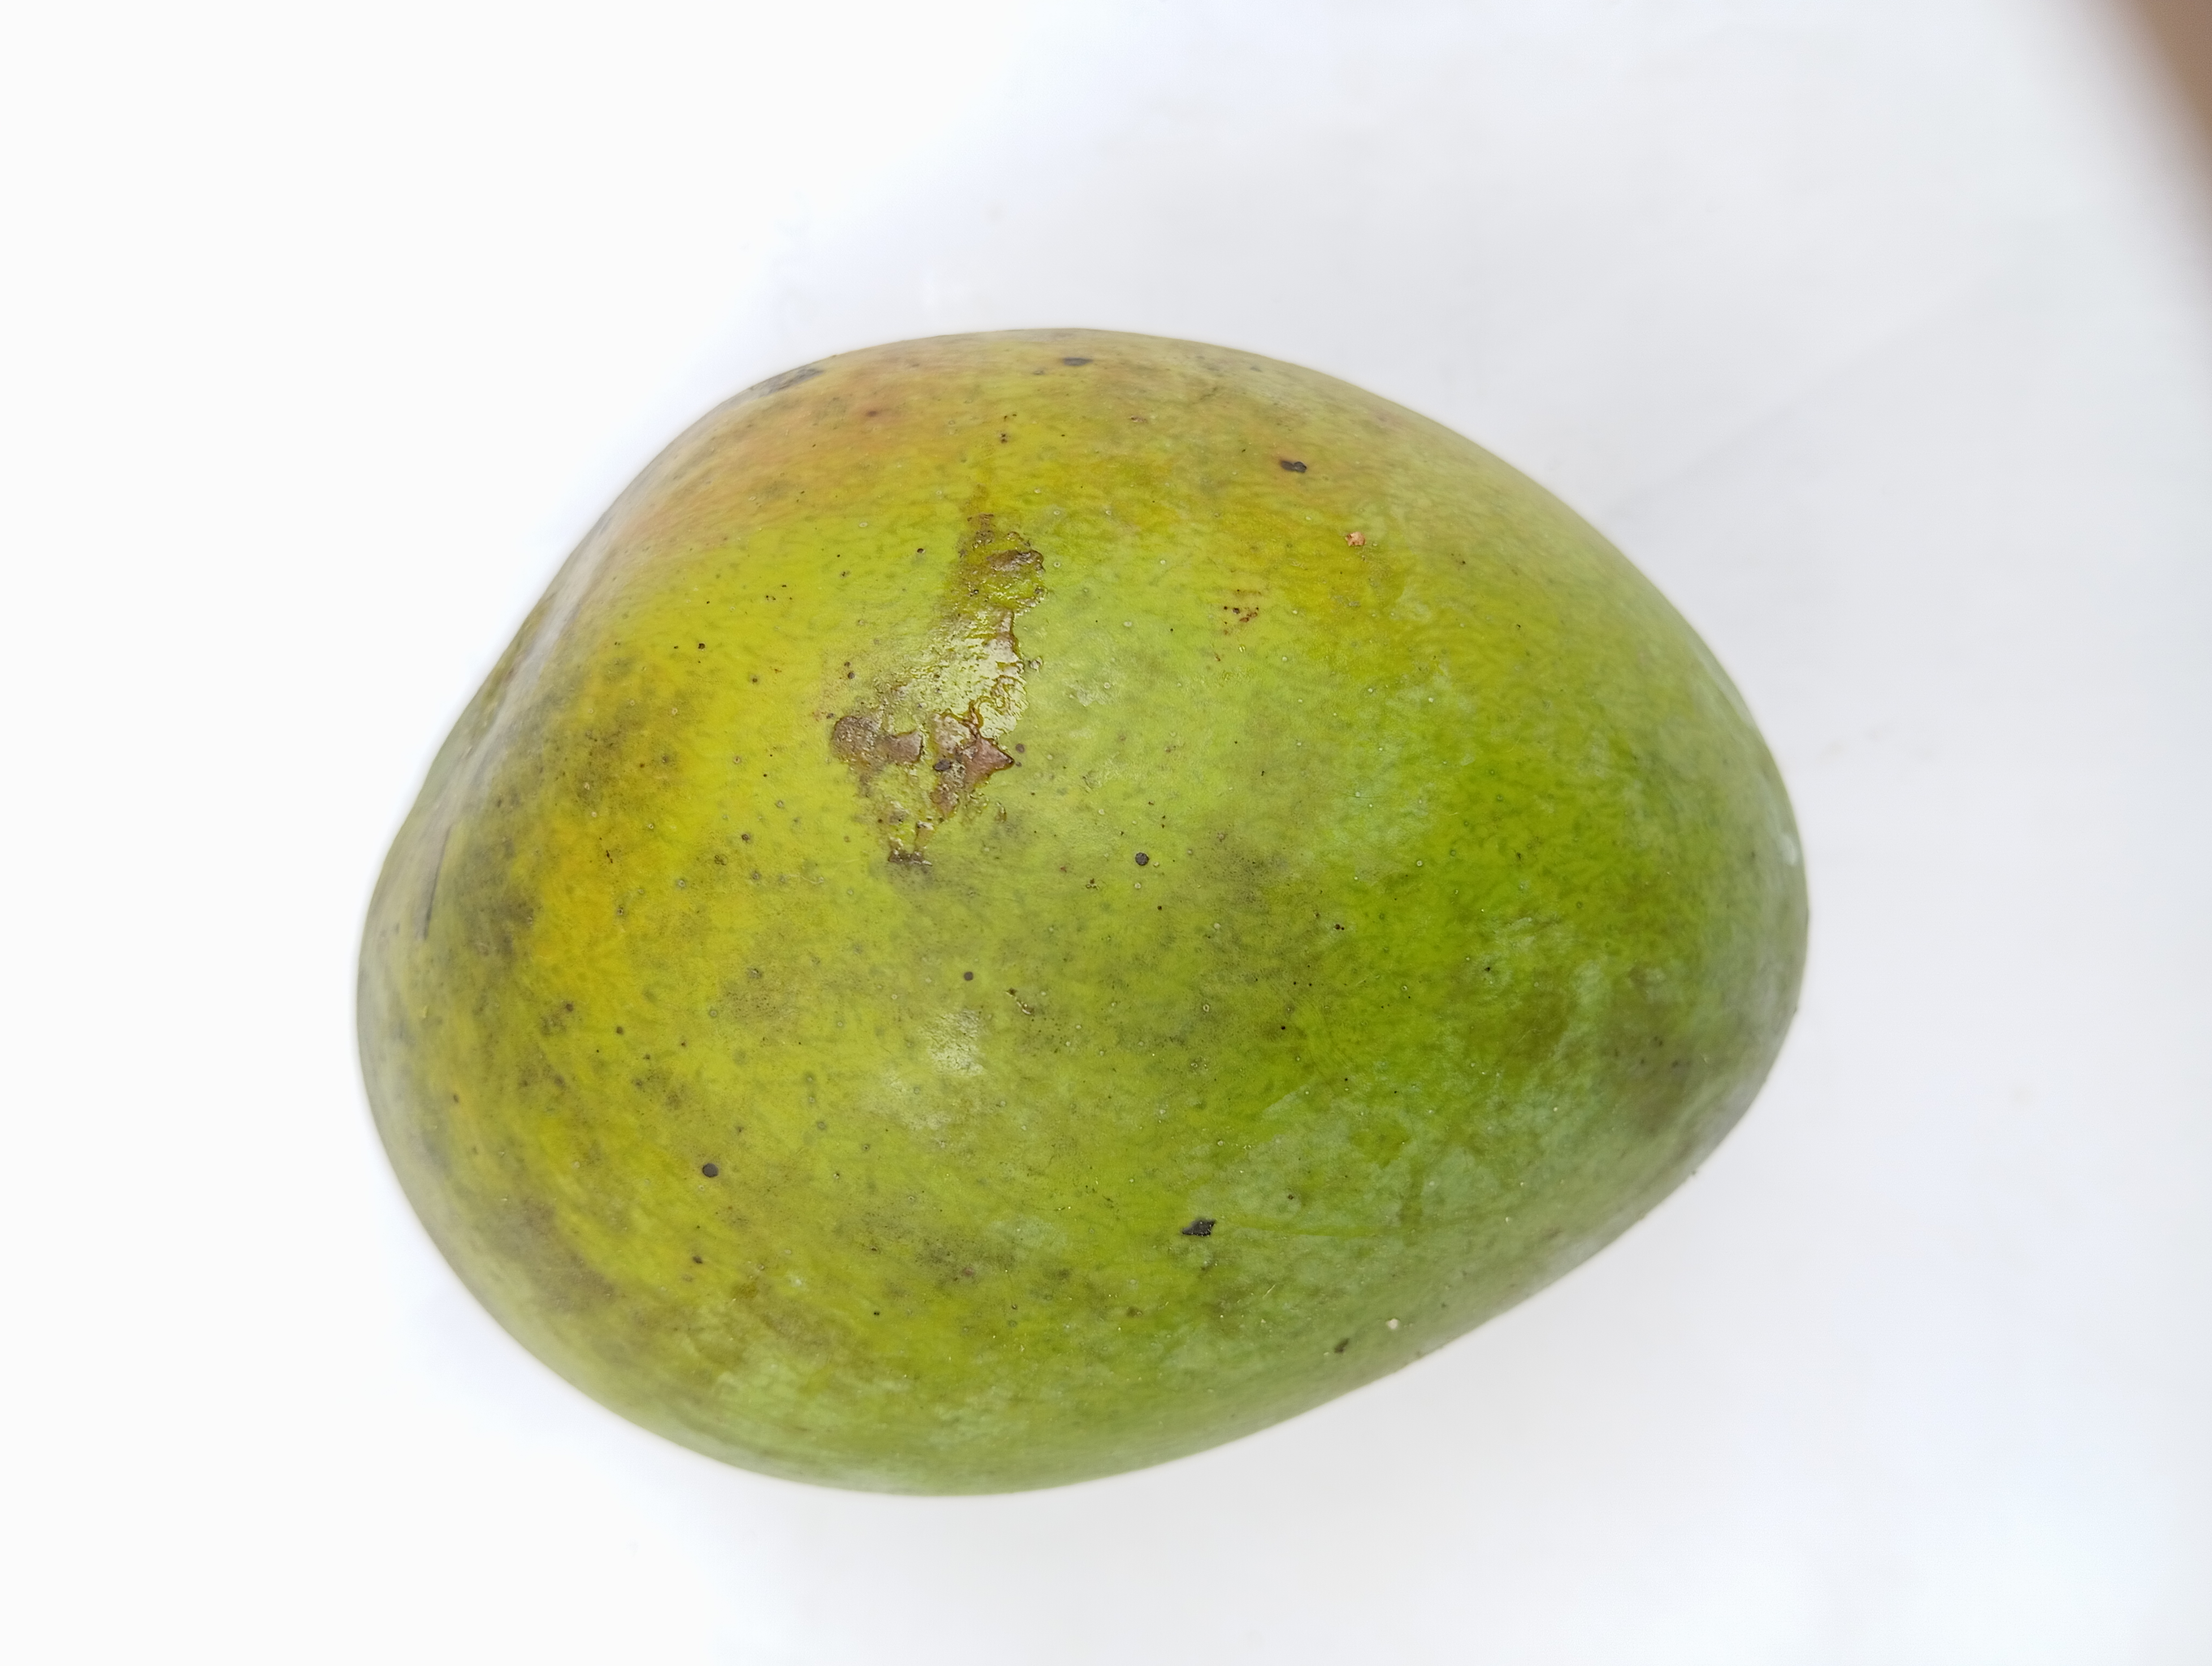
Mango variety: Harivanga